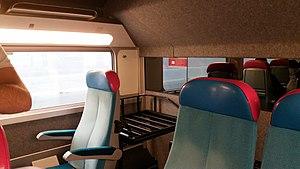
Intérieur OuiGo duplex
Les TGV Duplex sont des rames électriques TGV de la SNCF, mises en service de 1995 à 2012. Comme leur nom l'indique, elles sont constituées de voitures à deux niveaux. La circulation à l'intérieur de la rame s'effectue par le niveau supérieur, offrant ainsi plus de calme aux voyageurs installés dans le niveau inférieur de chaque voiture. L'étage inférieur de la voiture-bar n'est pas accessible aux voyageurs, car il est occupé par des équipements électriques. Les rames Duplex ont, pour une même longueur, une capacité de transport supérieure de 133 places à celle des TGV Réseau : une rame, composée de 8 voitures, dispose ainsi de 182 places en 1ʳᵉ classe et 328 en 2ᵈᵉ classe, soit un total de 510 places. Par ailleurs, 634 places sont disponibles en aménagement « Ouigo ».
Ouigo est le nom de l'offre de TGV à bas coûts lancée par la SNCF le 2 avril 2013.